Ilford railway station

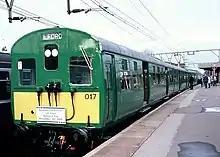
Class 306 Green

The 1500 DC electrification system was converted to 25/6.35 KV AC operation between 4 and 6 November 1960.